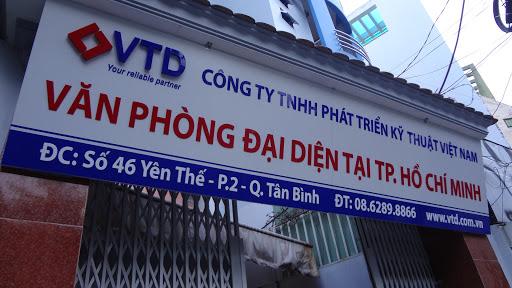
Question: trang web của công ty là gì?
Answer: là www. vtd. com. vn